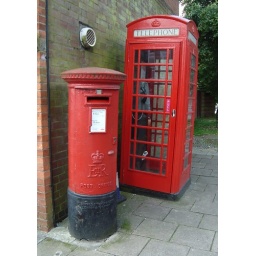
... two red boxes in Leek.